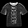
Label: T - shirt / top